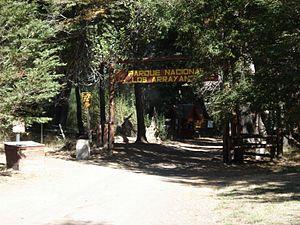
Le parc national Los Arrayanes est un parc national situé dans le département de Los Lagos de la province argentine de Neuquén. Il occupe les 1 753 hectares de la péninsule de Quetrihué, sur la rive nord du lac Nahuel Huapi.
La province de Neuquén est une province d'Argentine, qui se trouve à l'extrémité nord-ouest de la Patagonie argentine. Avec une superficie de 94 378 km², elle est la plus petite province des régions australes du pays. Sa géographie s'abîme sur l'imposante Cordillère des Andes.